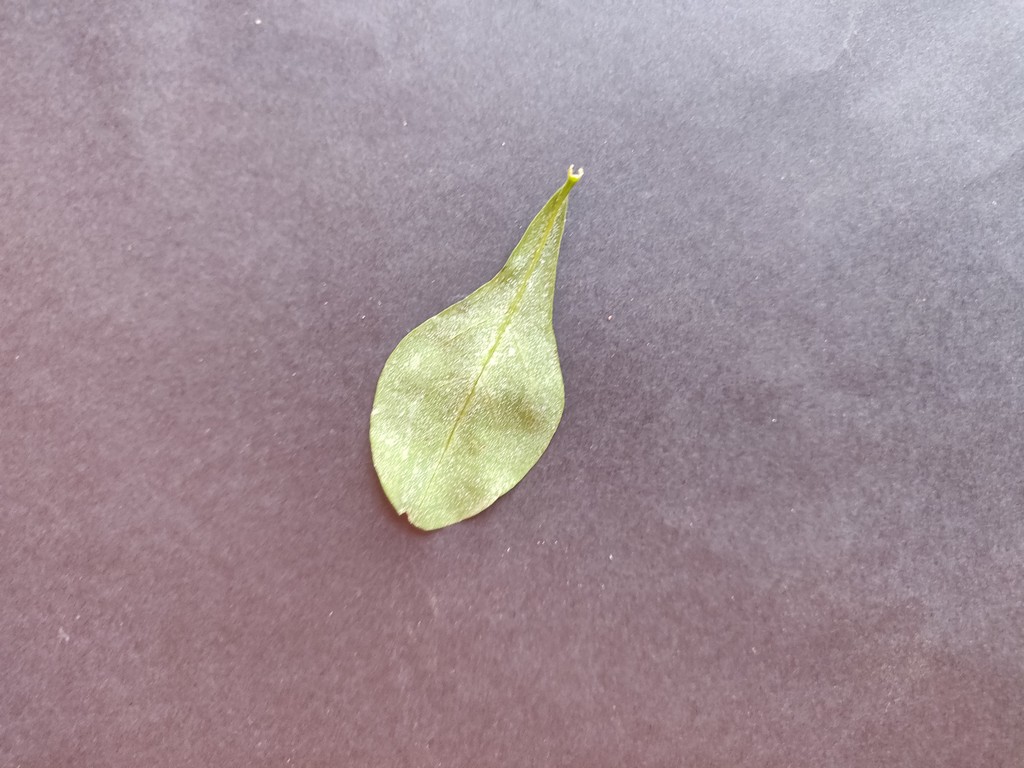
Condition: Unhealthy
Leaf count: single
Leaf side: back